Salamander

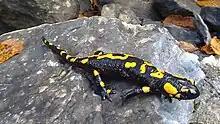
A fire salamander's striking black and yellow pattern warns off predators

Skin secretions of the tiger salamander ("Ambystoma tigrinum") fed to rats have been shown to produce aversion to the flavor, and the rats avoided the presentational medium when it was offered to them again. The fire salamander ("Salamandra salamandra") has a ridge of large granular glands down its spine which are able to squirt a fine jet of toxic fluid at its attacker. By angling its body appropriately, it can accurately direct the spray for a distance of up to .